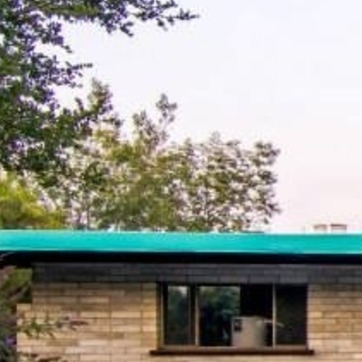
Material: foliage